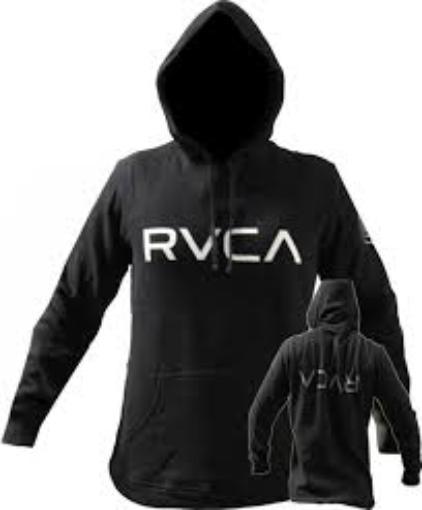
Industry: Clothes